Jan Luiten van Zanden

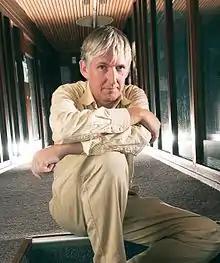
Zanden in 2003

Jan Luiten van Zanden (born 15 November 1955) is a Dutch economic historian and professor of Global Economic History at Utrecht University. He is a widely acknowledged specialist in Dutch, European and Global Economic History.